Hedsor Water

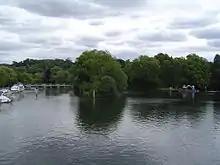
Hedsor Water is the channel furthest to the left where there is a weir

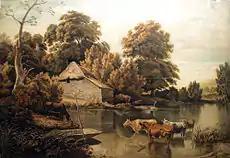
Hedsor Wharf in 1812 by William Havell

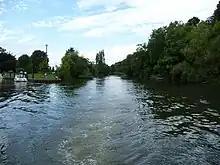
The south end of Hedsor Water, Cookham Lock cut is to the left

Hedsor Water is a stretch of the River Thames near Cookham, Berkshire which runs to the north of Sashes Island. Hedsor Water was once the main navigation of the Thames but was by-passed by the construction of Cookham Lock in 1830. Navigation is only possible for the first from the downstream end, where a few temporary moorings are available, except for smaller boats.